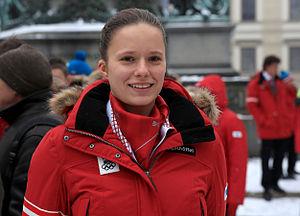
Vanessa Herzog, née Bittner le 4 juillet 1995 à Innsbruck, est une patineuse de vitesse autrichienne.